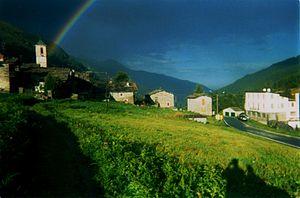
Bellino est une commune italienne de 151 habitants située dans la province de Coni, dans la région Piémont, dans l'Italie nord-occidentale. Le village conserve de manière intacte le caractéristique habitat alpin.